Patrick Ewing

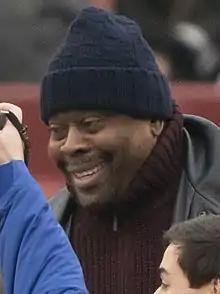
Ewing in 2018

In 2013, Ewing became an assistant coach with the Charlotte Bobcats (now Charlotte Hornets). On November 8, 2013, Ewing became the Bobcats' interim head coach due to regular head coach Steve Clifford having heart surgery. He lost his first game 101–91 against his former team, the Knicks.